China News Service

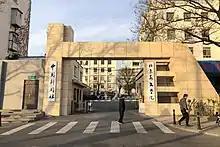
Headquarters in 2020

China News Service (CNS) is the second largest state news agency in China, after Xinhua News Agency. China News Service was formerly run by the Overseas Chinese Affairs Office, which was absorbed into the United Front Work Department of the Central Committee of the Chinese Communist Party (CCP) in 2018. Its operations have traditionally been directed at overseas Chinese worldwide and residents of Hong Kong, Macau and Taiwan.